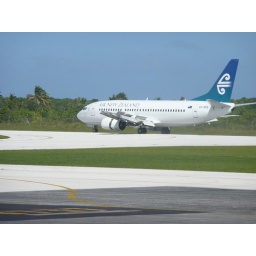
Our plane home arrives in Niue